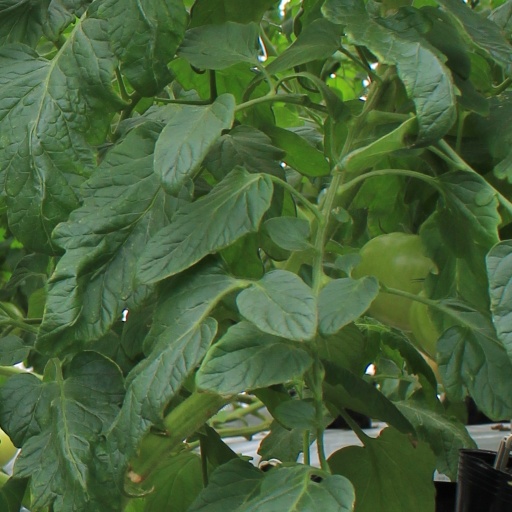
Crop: tomato